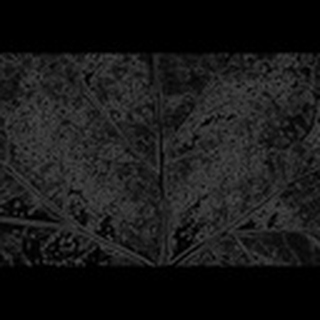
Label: cotton_aphids